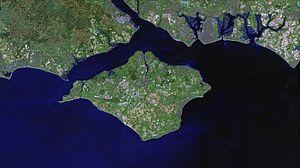
L'île de Wight est une île de la Manche, séparée du littoral anglais par le Solent, un détroit d'une largeur variant de 1,3 km à 4,9 km. Autorité unitaire du Royaume-Uni dont la capitale administrative est Newport, elle a une histoire riche marquée par une brève indépendance au XVᵉ siècle.